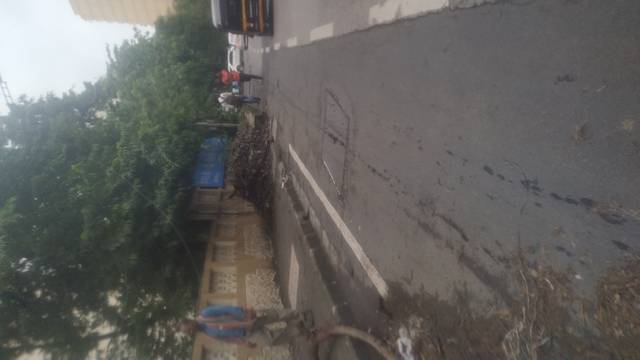
Region: India
Coordinates: 19.12, 72.901